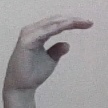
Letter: jeem